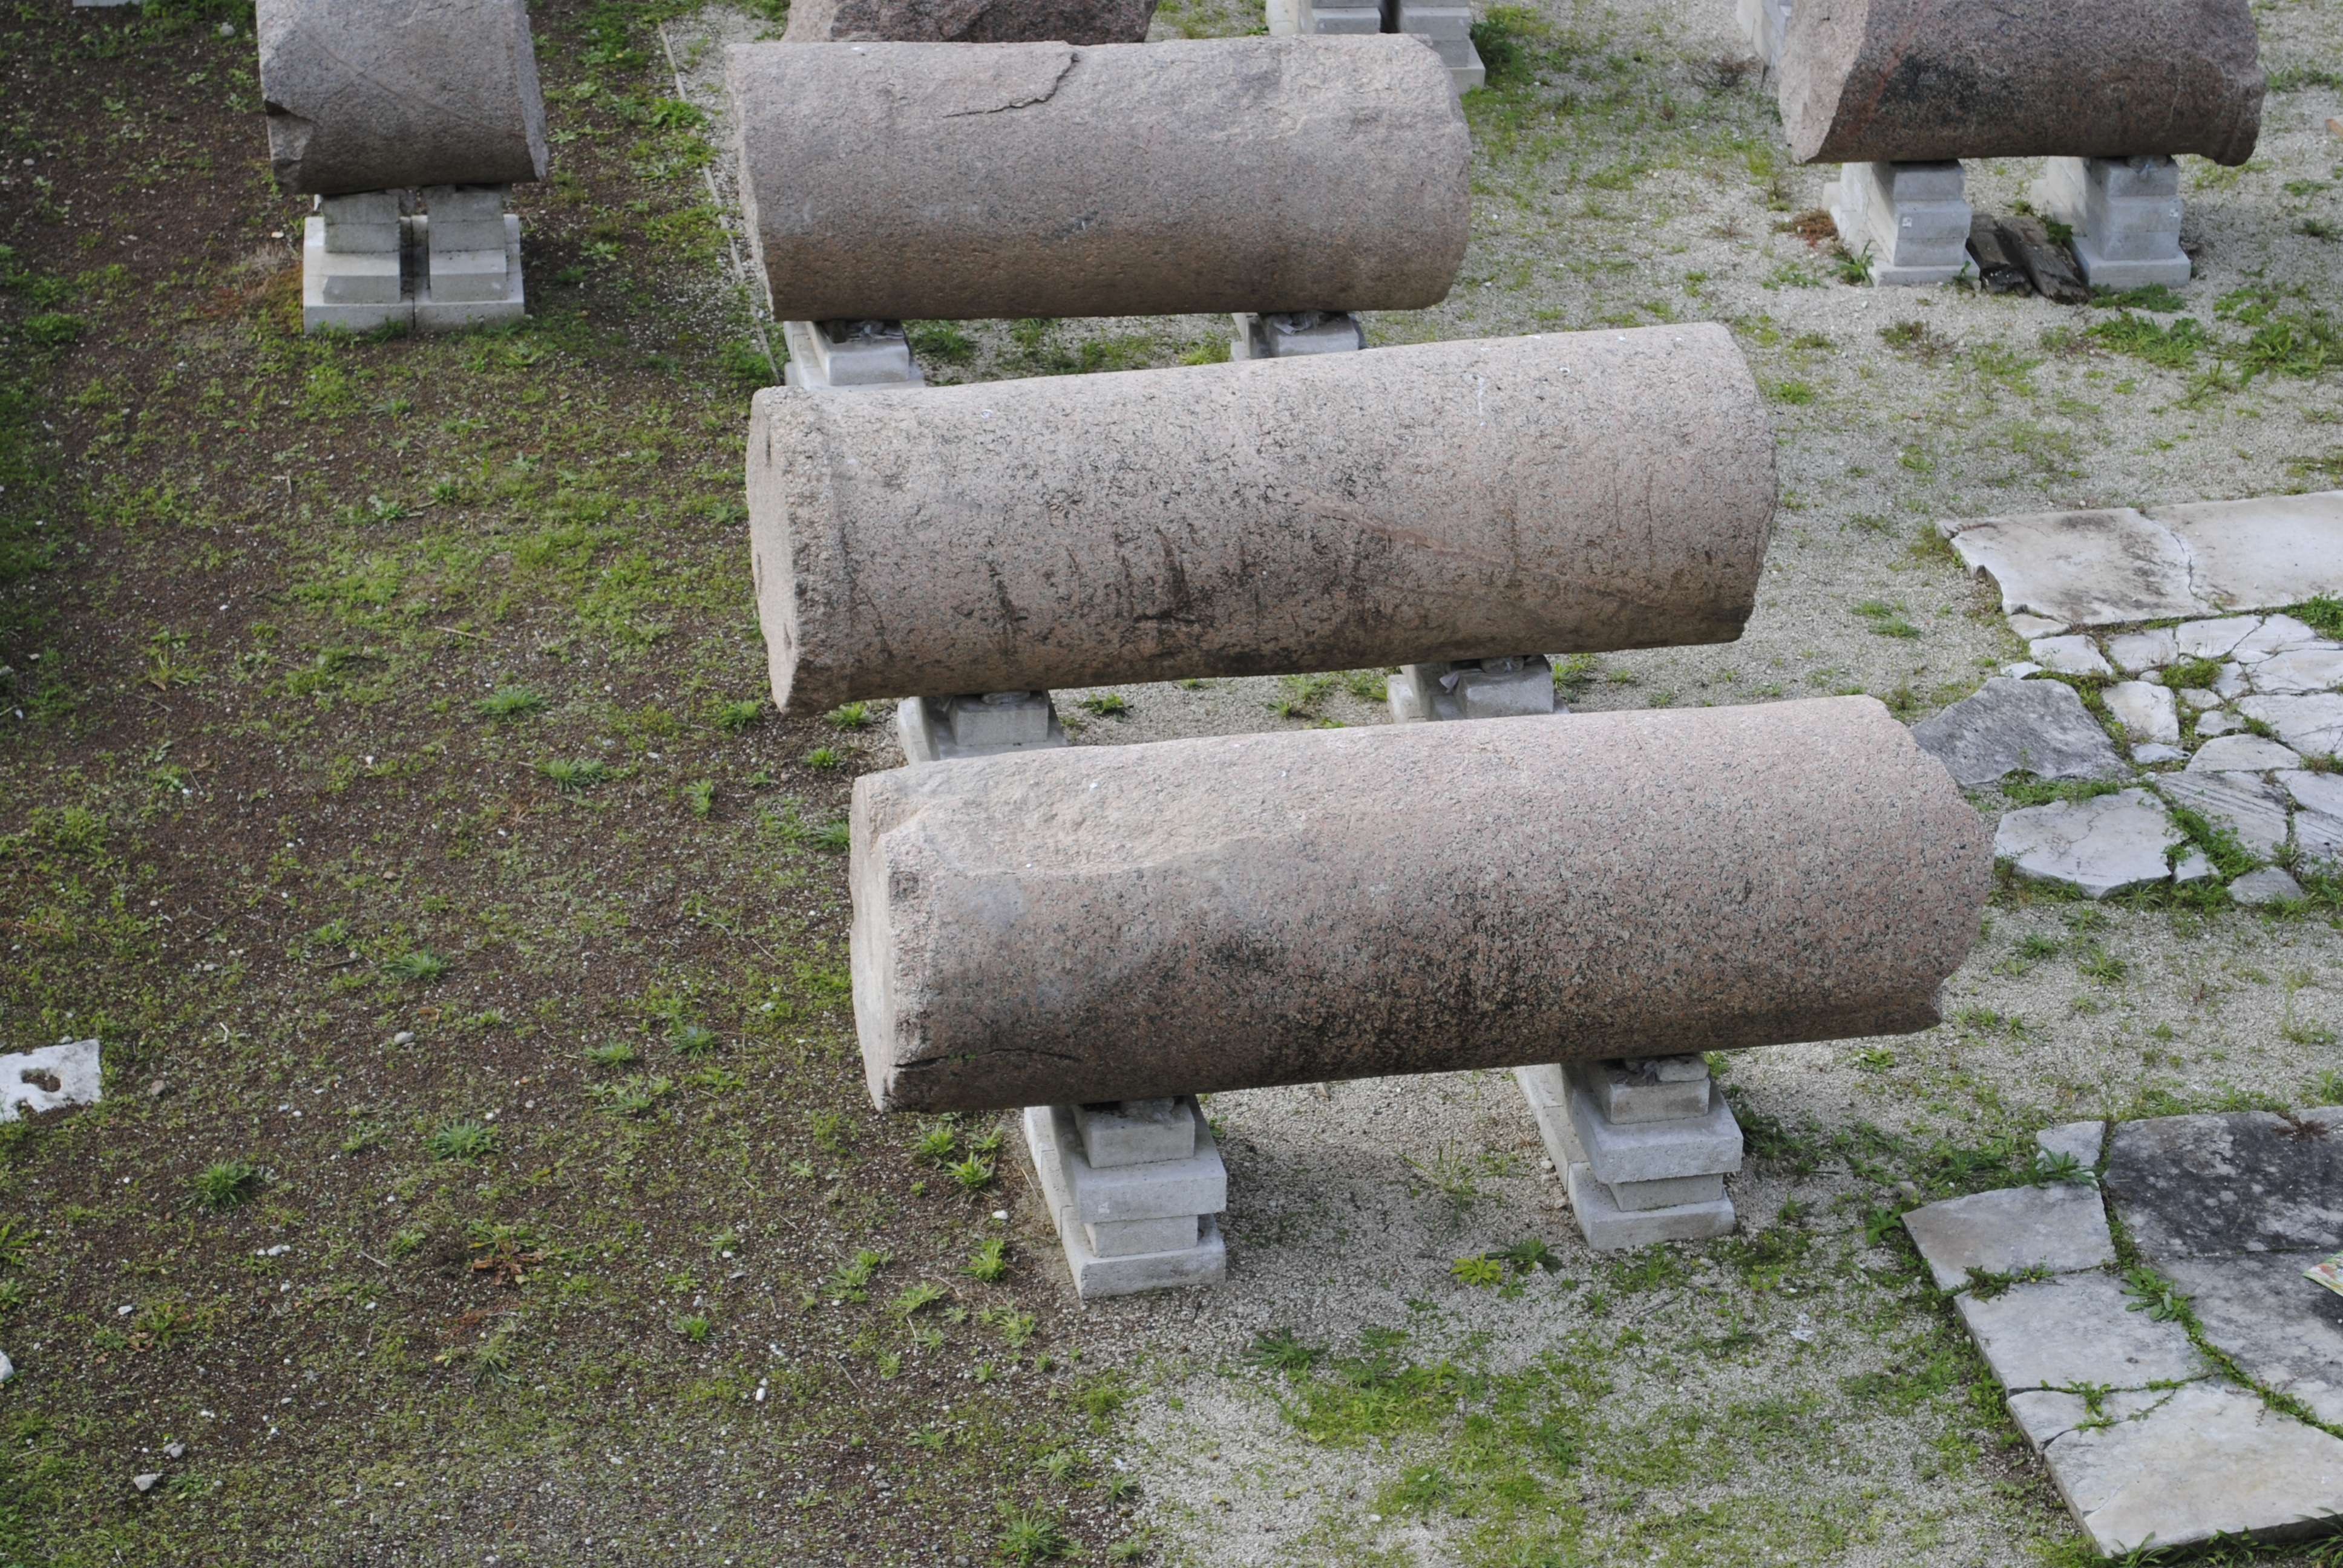
ancient, italy, material, capital, rome, ruins, marbles, marble, center, romano, remains, romans, caesar, section, trajan, historian, travertine